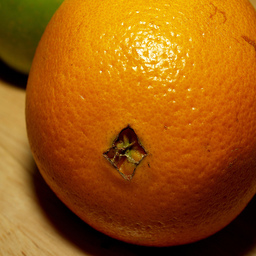
Label: peels